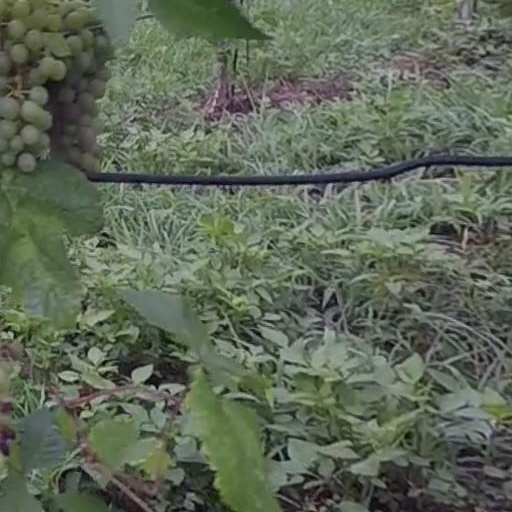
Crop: grape